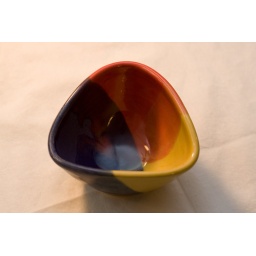
This is a bowl I made in pottery. The blue in it is really much brighter than the picture shows.